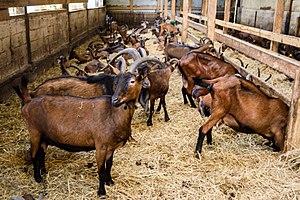
Les chèvres Alpines de la chèvrerie du Menez-Hom en Bretagne.
Un fromage de chèvre est un fromage obtenu en transformant du lait de chèvre.